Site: brandenburg
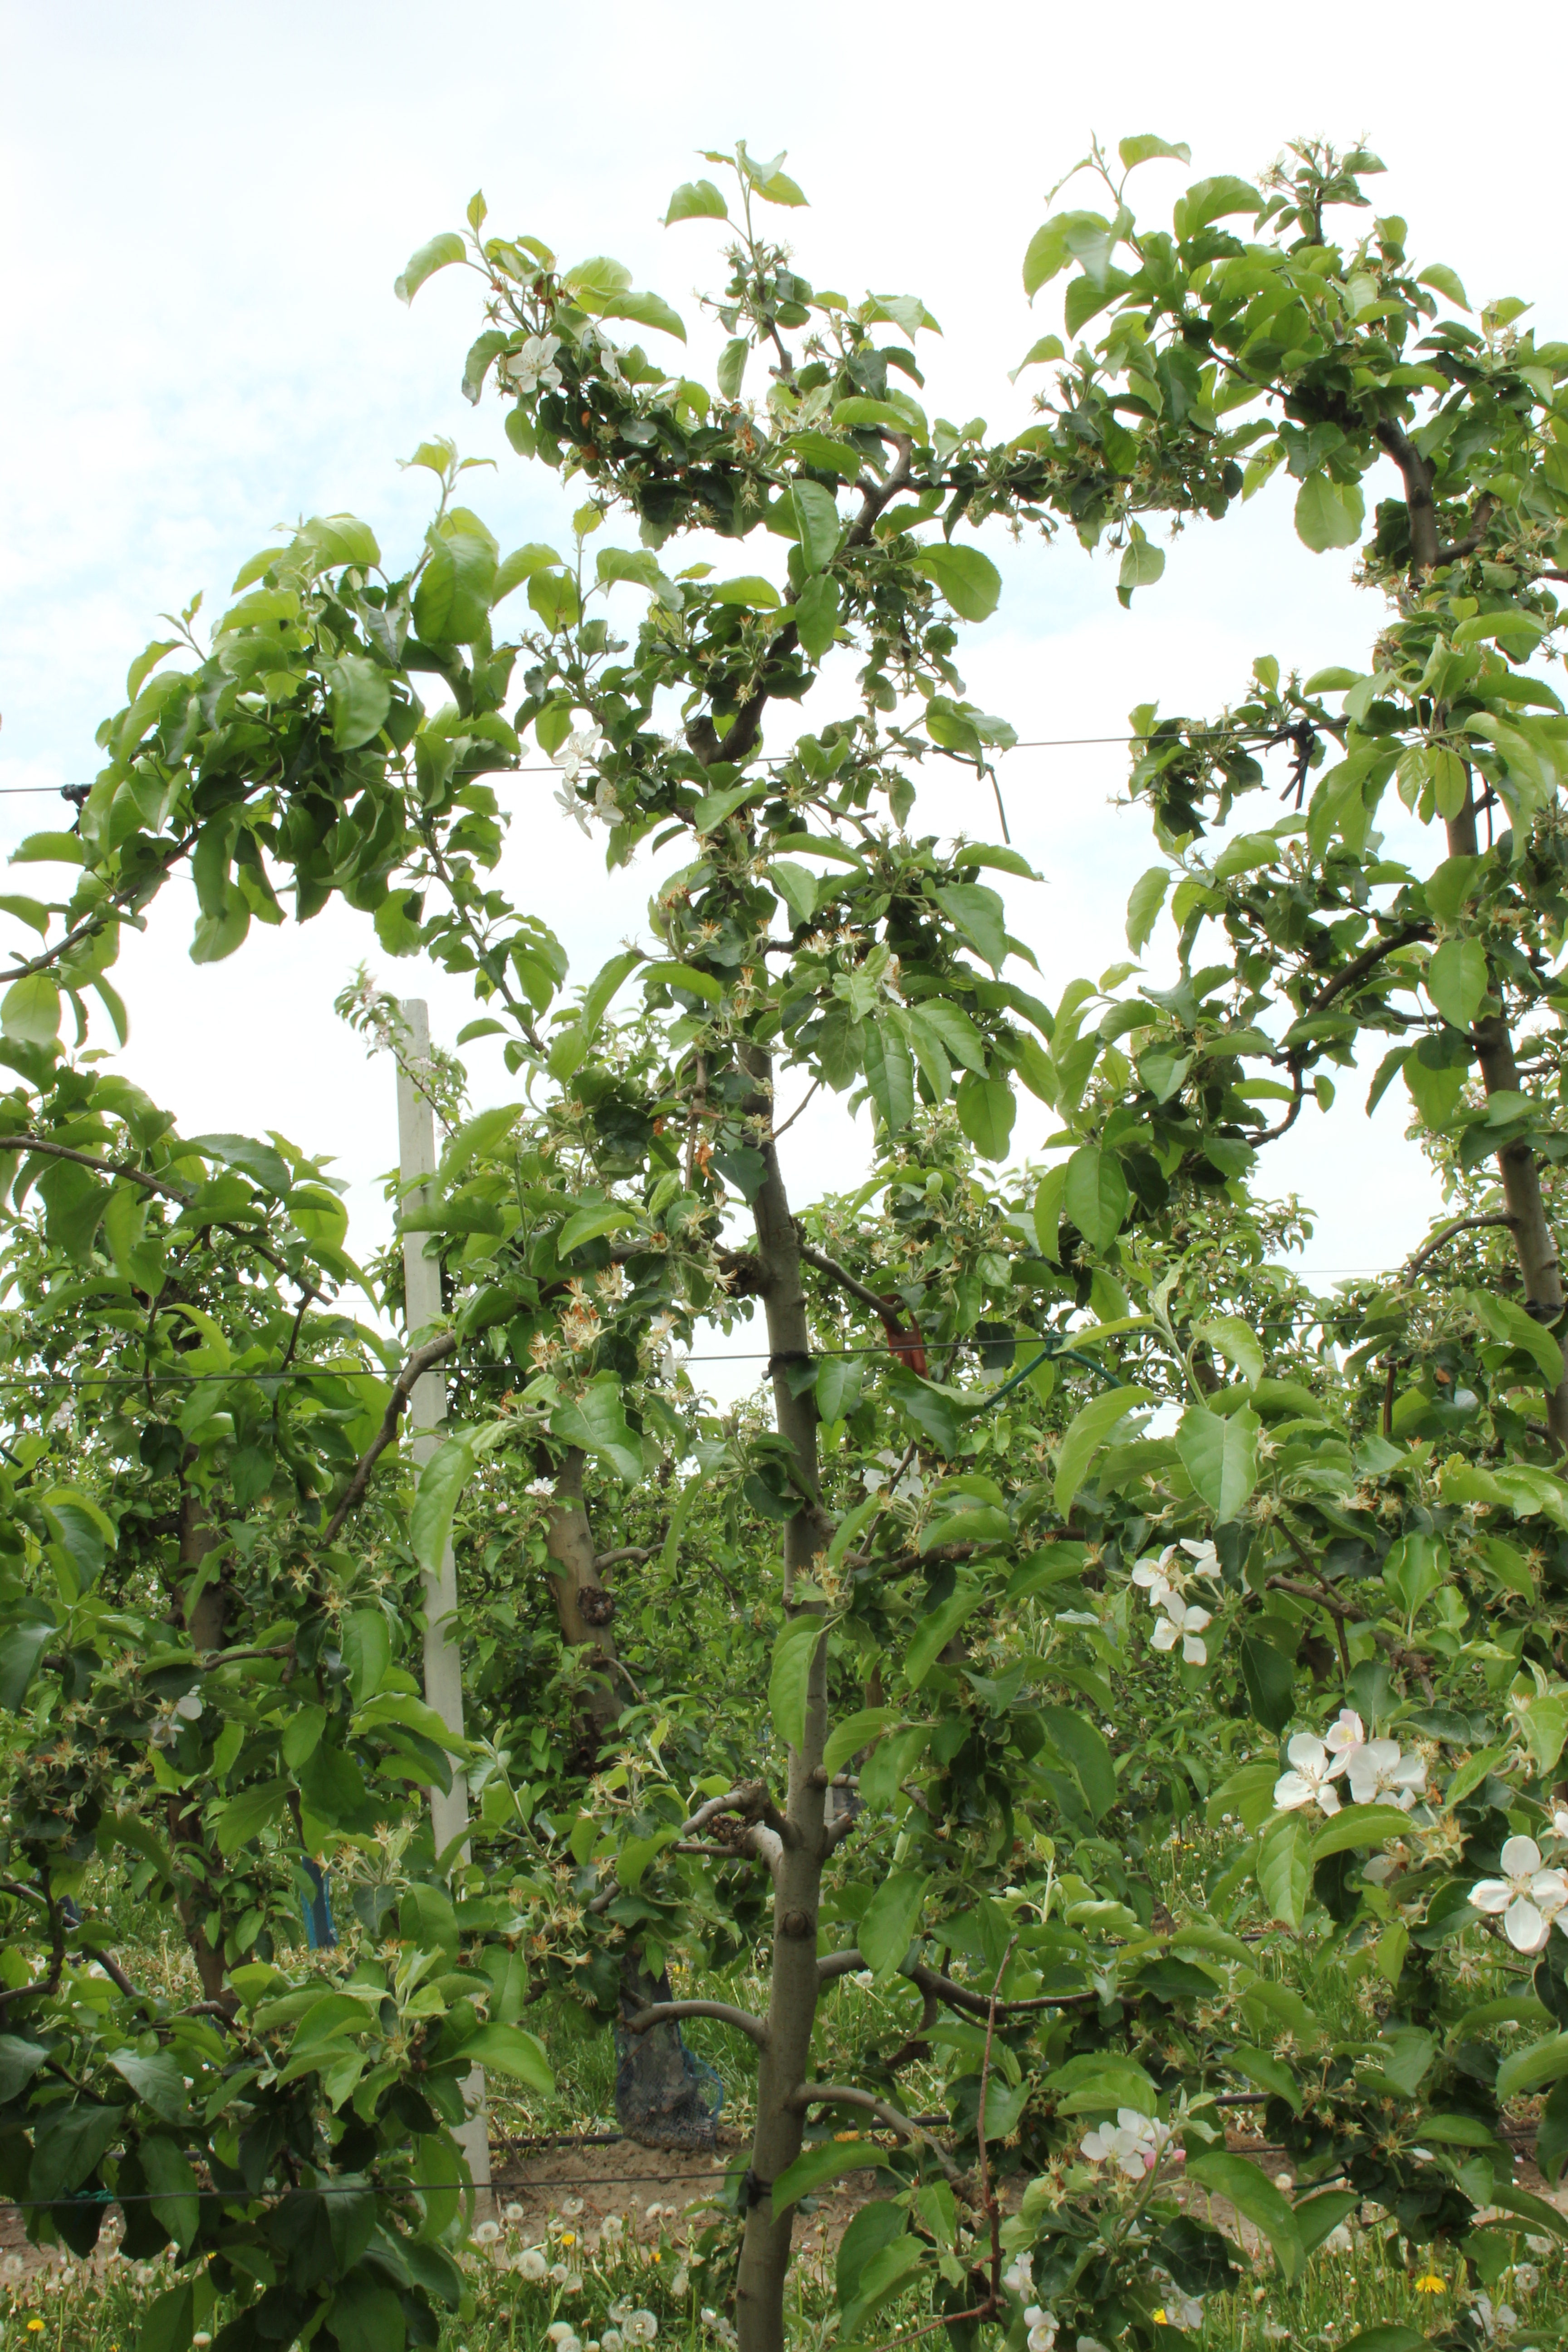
Growth stage (BBCH 67): Flowering